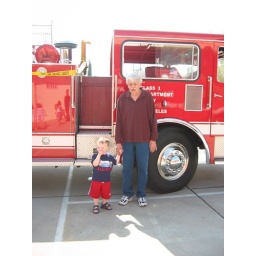
Aidan and Grandpa Ben in front of a hook and ladder truck during the LAFD open house